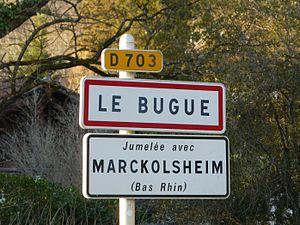
Panneau de jumelage du Bugue, Dordogne, France.
Le Bugue est une commune française située dans le département de la Dordogne, en région Nouvelle-Aquitaine. De 1790 à 2015, la commune était le chef-lieu du canton du Bugue.